1929 Hebron massacre

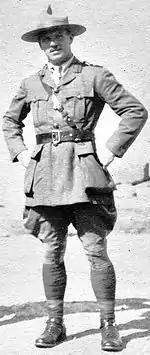
Raymond Cafferata about 1926

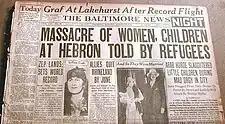
"The Baltimore News" header reads: "Massacre of women, children at Hebron told by refugees"

At about 8.30 am Saturday morning, the first attacks began to be launched against houses where Jews resided, after a crowd of Arabs armed with staves, axes and knives appeared in the streets. The first location to be attacked was a large Jewish residence on the main road. Two young boys were immediately killed, and the mob entered the house and beat or stabbed the other occupants to death.